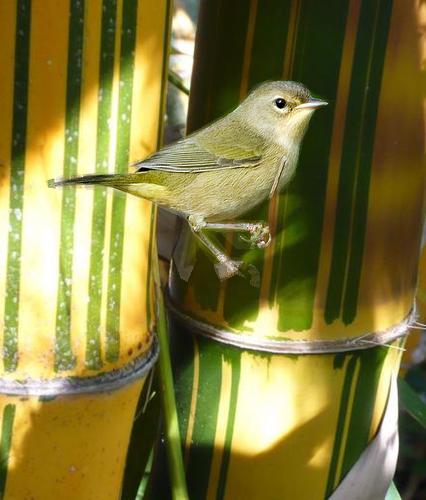
Bird species: Warbling_Vireo
Bird type: landbird
Background: land